Battle of Ty-ho Bay

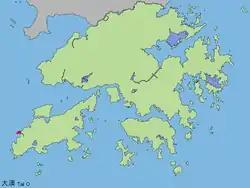
"Location of Tai O within Hong Kong."

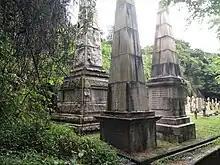
Kuhlan Monument (centre) in Hong Kong Cemetery, commemorating the battle. The obelisk on the left is the "Fronde" Memorial. The one on the right is the HMS "Vestal" Memorial, commemorating officers and crew of HMS "Vestal" who died between 1844 and 1847.

The Battle of Ty-ho Bay was a significant naval engagement in 1855 involving the United Kingdom and United States against Chinese pirates. The action off Tai O, Hong Kong was to rescue captured merchant vessels, held by a fleet of armed war-junks. British and American forces defeated the pirates in one of the last major battles between Chinese pirate fleets and western navies. It was also one of the first joint operations undertaken by British and American forces.